Ivan Yarendru Therikiratha

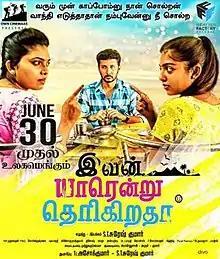
Theatrical release poster

Ivan Yarendru Therikiratha is a 2017 Indian Tamil-language romantic comedy drama film directed by Suresh Kumar, a former assistant of Suseenthiran. The film stars television actor Vishnu, Varsha Bollamma, and Ishaara Nair in the lead roles. This film marks the lead debut of Vishnu.